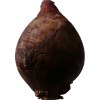
Label: red_onion